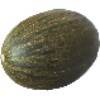
Label: Melon Piel de Sapo 1